Bisayan languages

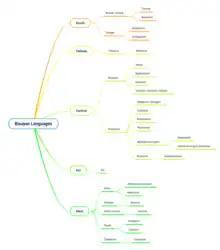
Bisayan Languages Tree Chart

The auxiliary language of Eskayan is grammatically Bisayan, but has essentially no Bisayan (or Philippine) vocabulary.